History of Namibia

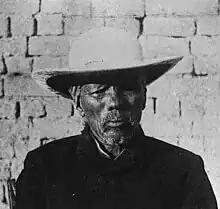
Nama chief Hendrik Witbooi

The Nama's resistance proved to be unsuccessful, however, and in 1894 Witbooi was forced to sign a "protection treaty" with the Germans. The treaty allowed the Nama to keep their arms, and Witbooi was released having given his word of honour not to continue with the Hottentot uprising.